Cancioneiro da Ajuda

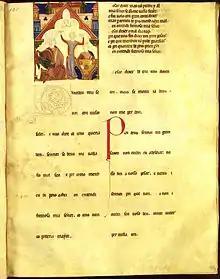
The colouring of the musicians in the miniature was left incomplete.

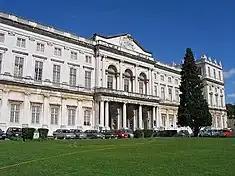
Ajuda National Palace, in Lisbon, where the manuscript is kept.

The Cancioneiro da Ajuda ("Ajuda Songbook") is a collection of Galician-Portuguese lyric poems probably dating from the last quarter of the 13th century. It is the oldest of the Galician-Portuguese "cancioneiros" with secular music.